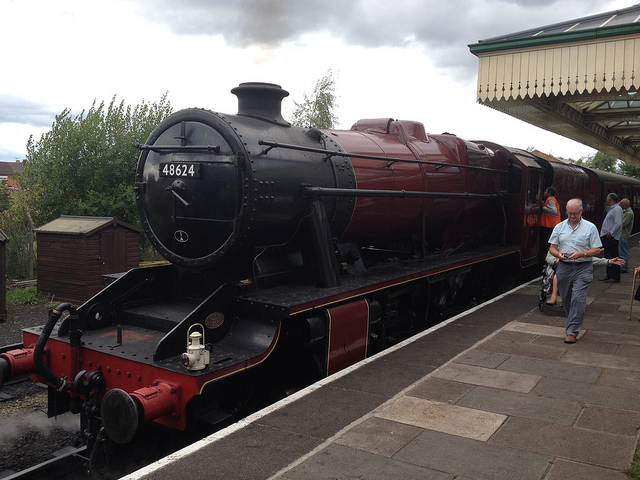
A trained parked next to a train station near people.

a man walking beside a very large train

The engine of a train sitting at the train station as people walk by.

this is a train with a couple people walking next to it

Old time locomotive for a train stopped at an outdoor platform.